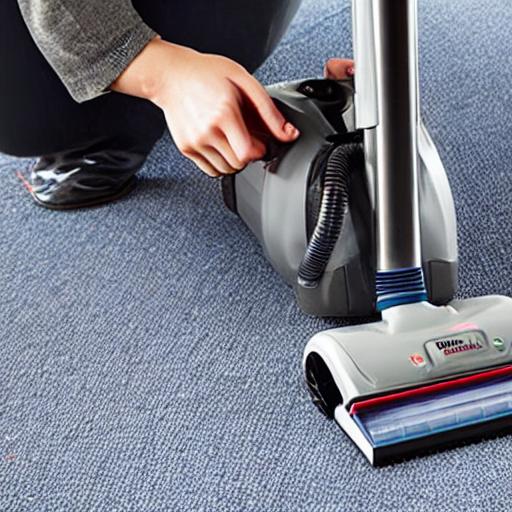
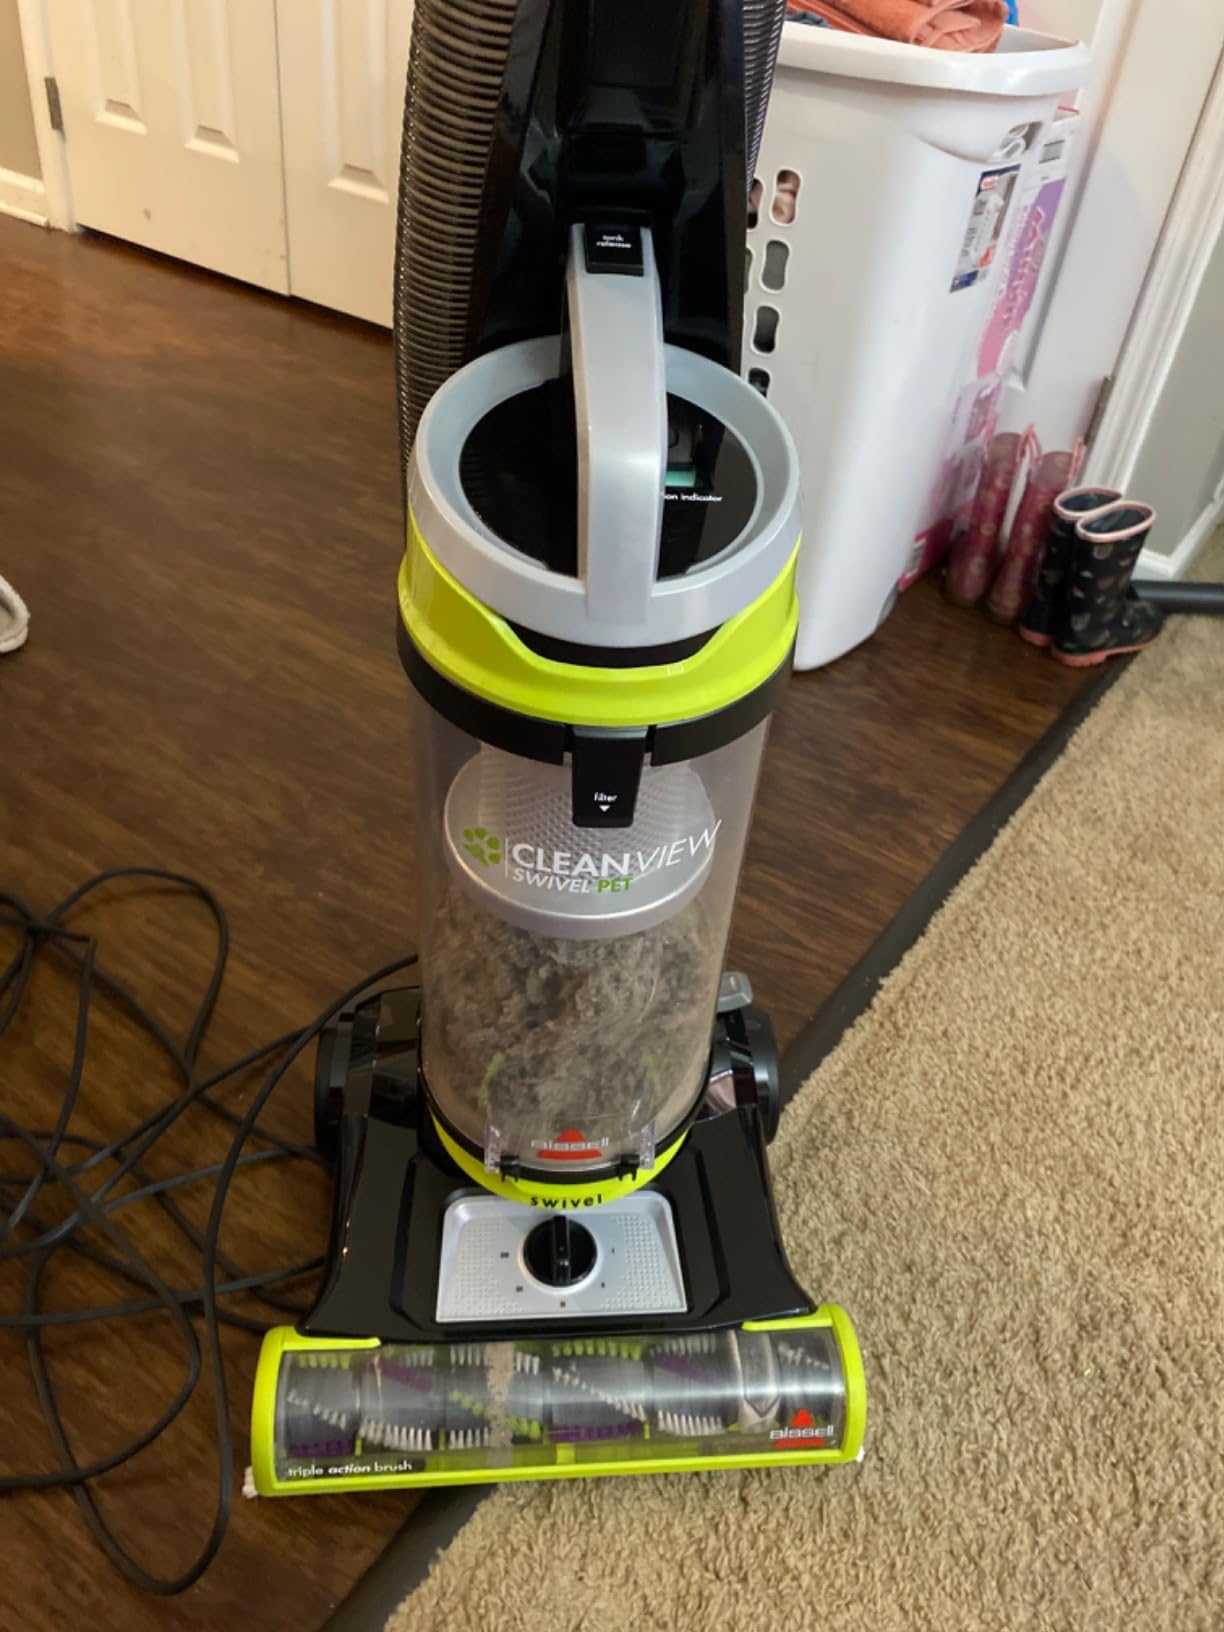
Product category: items_vacuum
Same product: no